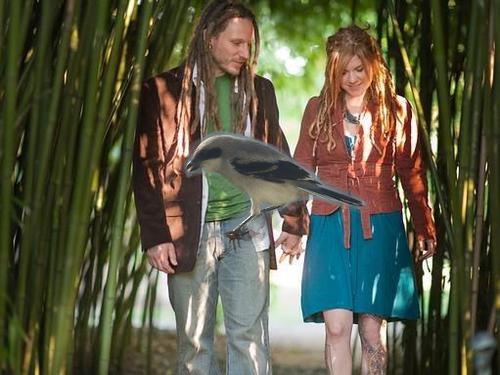
Bird species: Loggerhead_Shrike
Bird type: landbird
Background: land